Vera Leigh

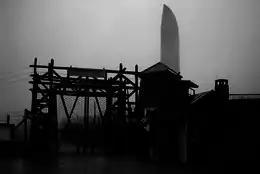
Natzweiler-Struthof camp entrance. Monument to the Departed in background.

She spent time with SOE agent Aisner in an imposing building in a courtyard off the Place des Ternes from which she ran her husband's business, an effective cover for Leigh's activity as Déricourt's courier. Leigh frequently met other agents at a café on the other side of the Place des Ternes, a short walk from the Place de l'Étoile in the Seventeenth. It was there in the Chez Mas, on 30 October 1943, in the company of Jones' bodyguard, that she was arrested. The INVENTOR network had been betrayed by double agent Roger Bardet, and subsequently collapsed. Taken to the Fresnes Prison several kilometres outside Paris, she was registered as Suzanne Chavonne and placed in Cell 410 of the Troisième Section Femmes. She had been taught in training to hold out for 48 hours after capture to give fellow agents a chance to vacate any premises and destroy any records she might be forced to reveal, but is almost certain she had no need to do so. There was nothing her captor didn't already know about her activities.